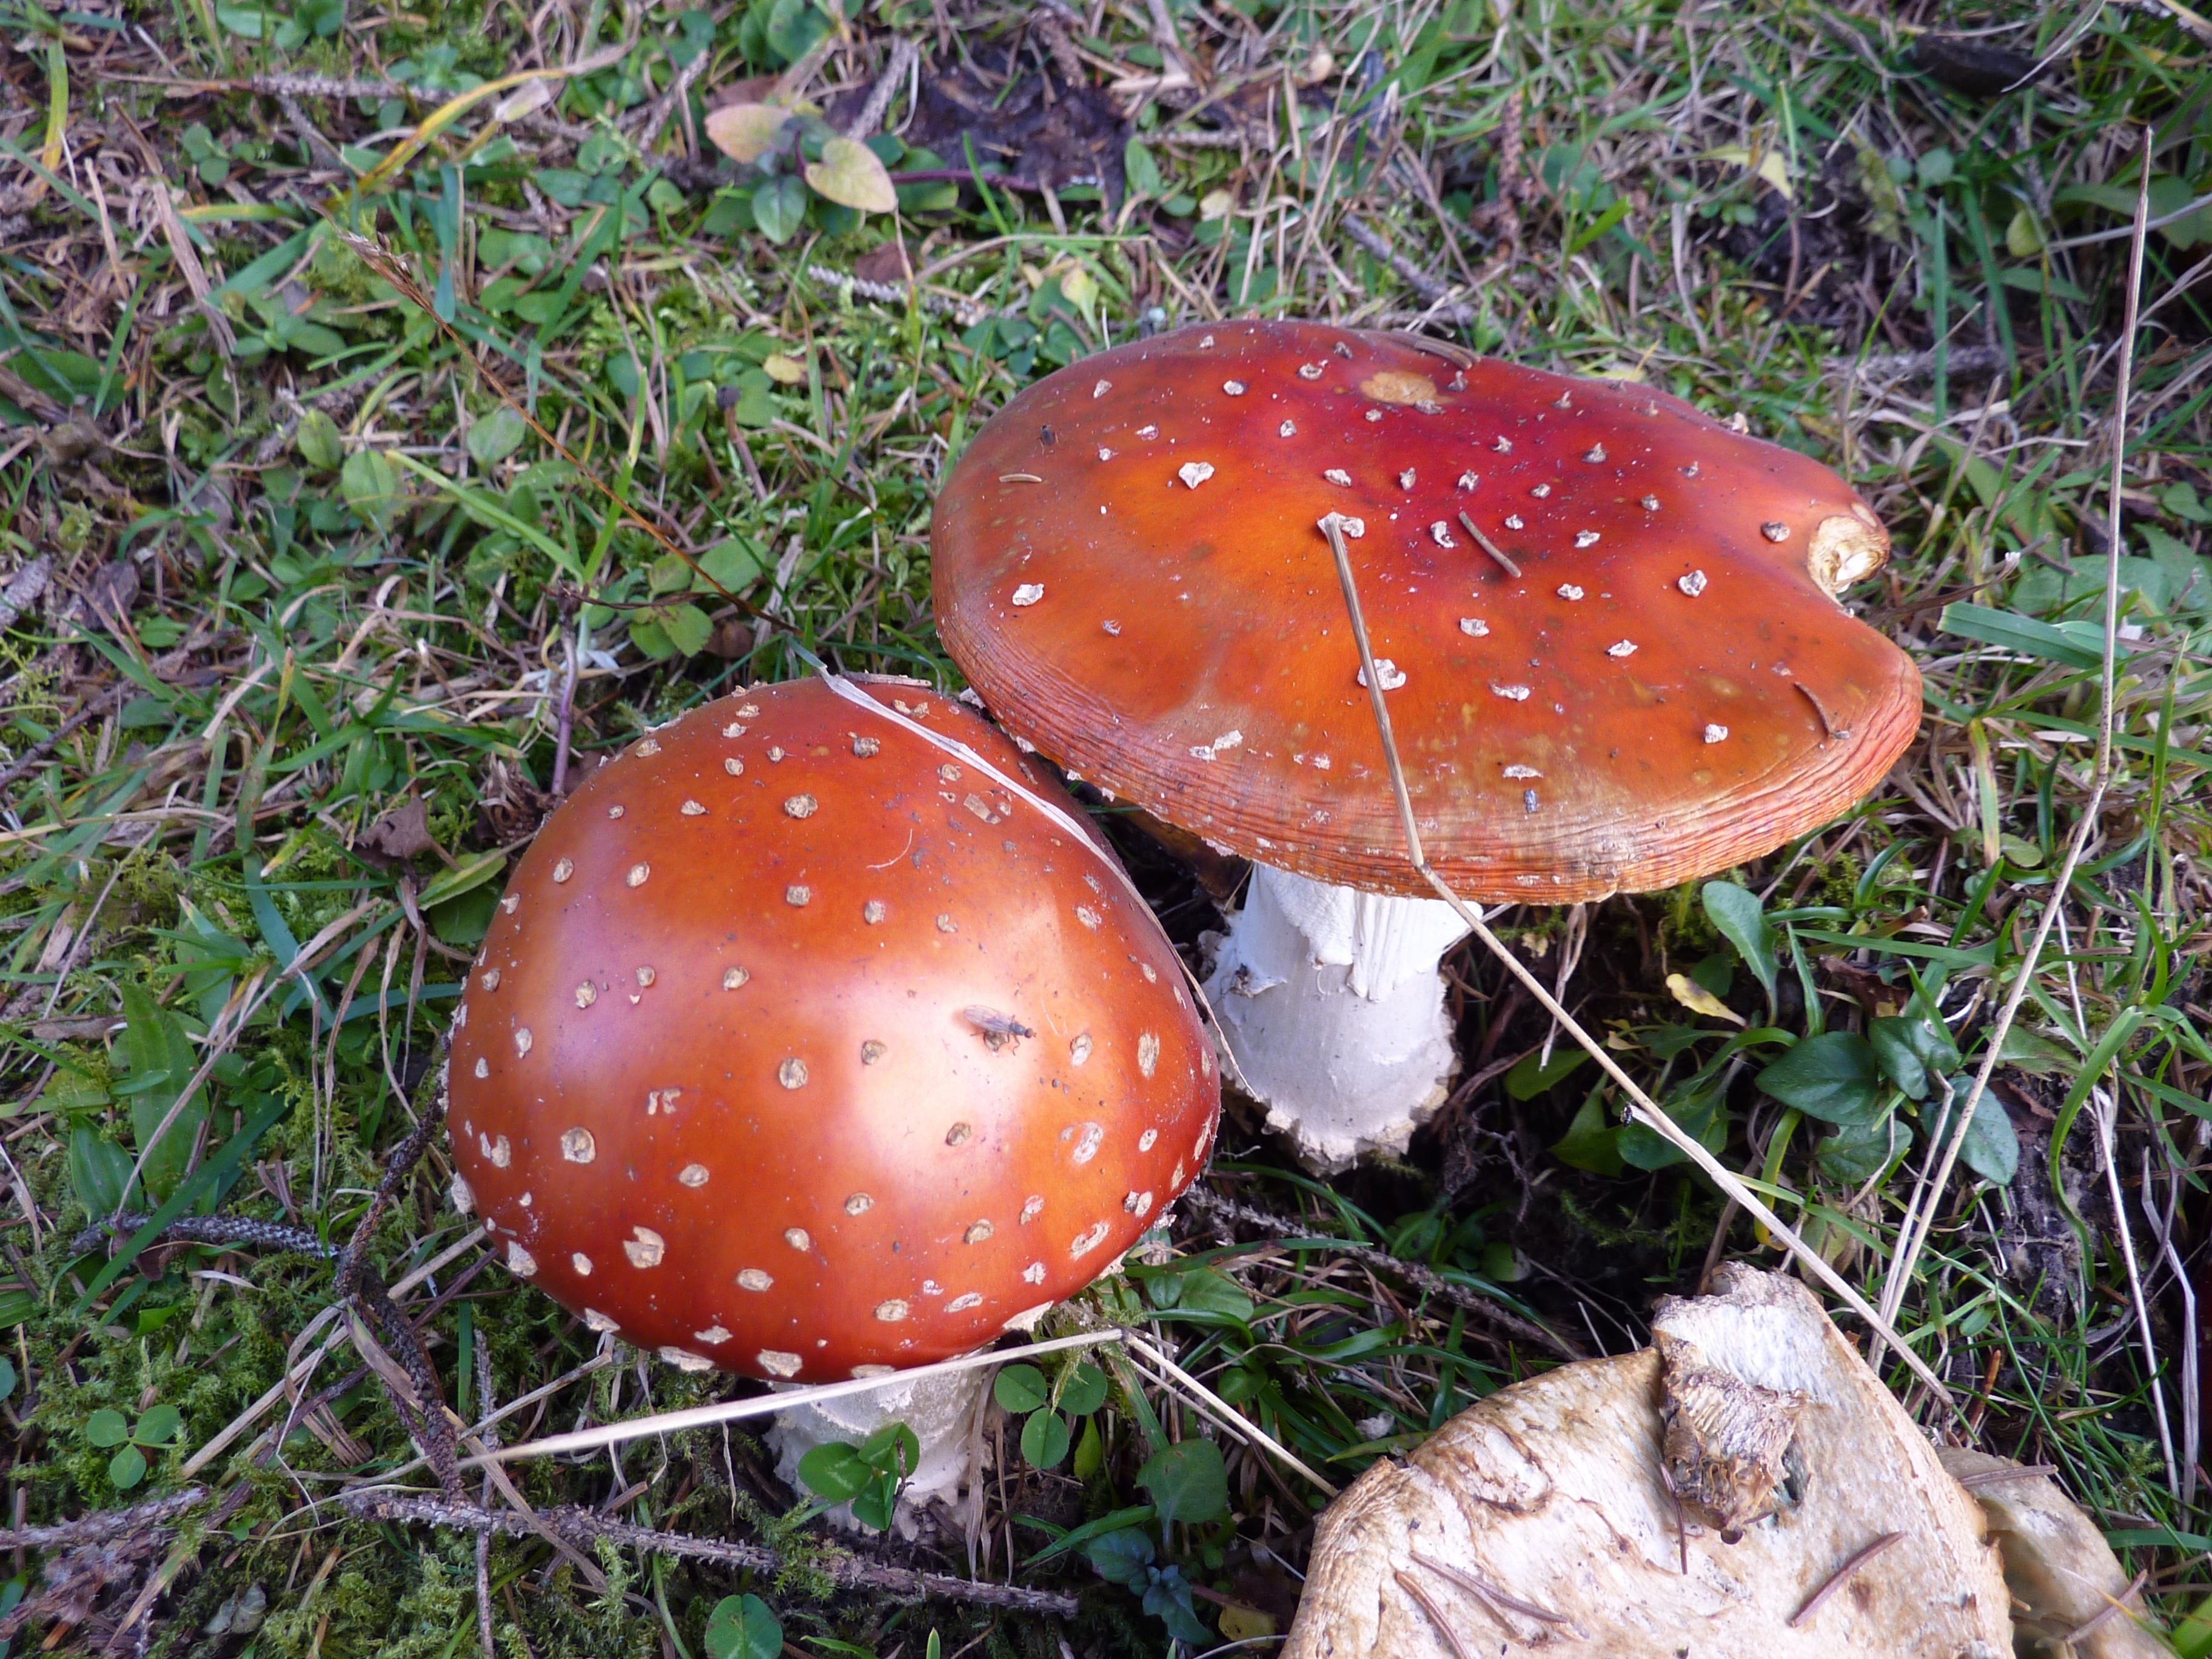
nature, forest, autumn, mushroom, flora, fungus, toxic, agaric, bolete, agaricus, matsutake, in the autumn, edible mushroom, medicinal mushroom, agaricomycetes, agaricaceae, champignon mushroom, penny bun